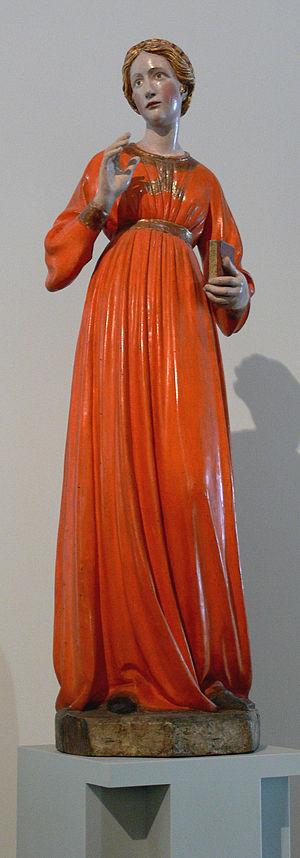
Francesco Domenico di Valdambrino est un peintre et un sculpteur sur bois italien de la pré-Renaissance, entre Trecento et Quattrocento, ami de Jacopo della Quercia.